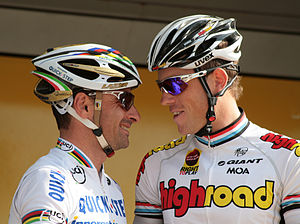
Cykling under sommer-OL 2008 – Linjeløb (herrer) / Forhåndsstof / Favoritter
Paolo Bettini (venstre) og Kim Kirchen, rivaler og favoritter
Landevejscyklingens linjeløb for herrer under sommer-OL 2008 fandt sted den 9. august på den olympiske cykelrute i Beijing i Kina. Løbet begyndte klokken 11:00 lokal tid, og var forventet afsluttet omkring 17:30 senere på dagen. Ruten var 245,4 km lang, og gik nord for centrum af Beijing, forbi landemærker som Himlens Tempel og Alter, Folkets Store Hal, Den Himmelske Freds Plads og Beijing Nationalstadion. Efter en 78,8 km lang rute i fladt terræn nord for byen, gik ruten ind i en afgørende fase på syv runder af 23,8 kilometer op og ned ad Badaling Pass, inkluderet en 10 %-stigning.